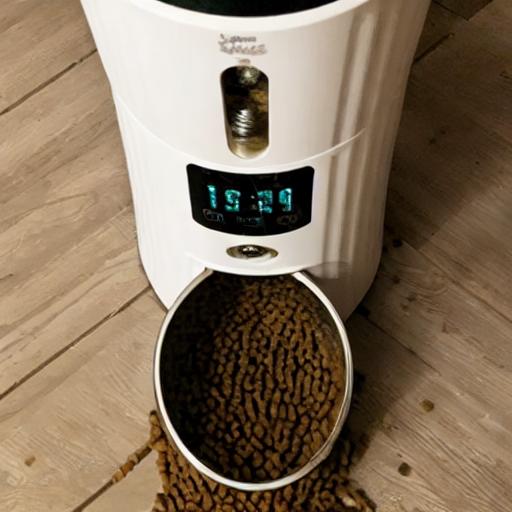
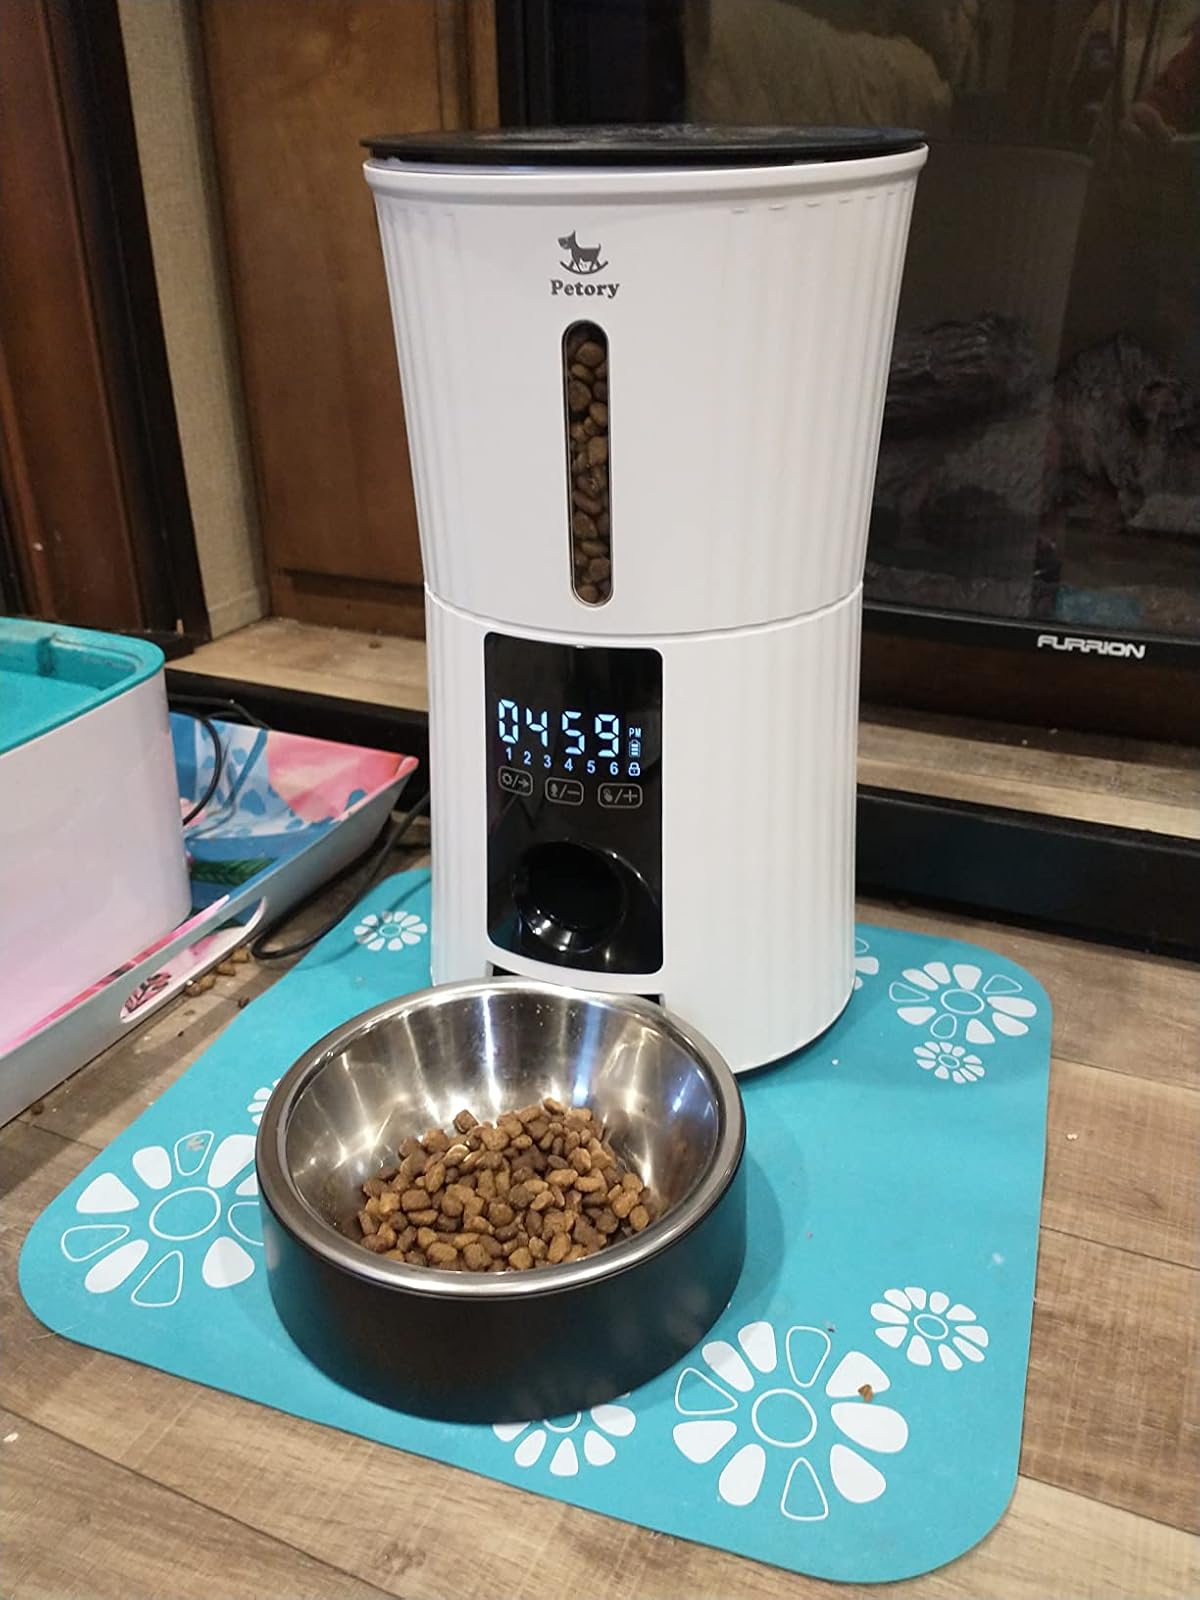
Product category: items_feeder
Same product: no